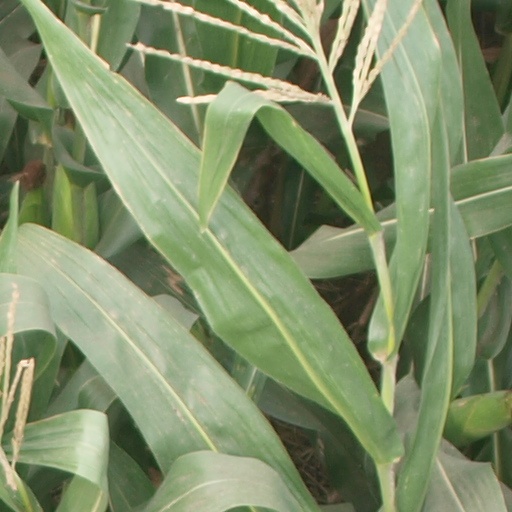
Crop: maize; corn